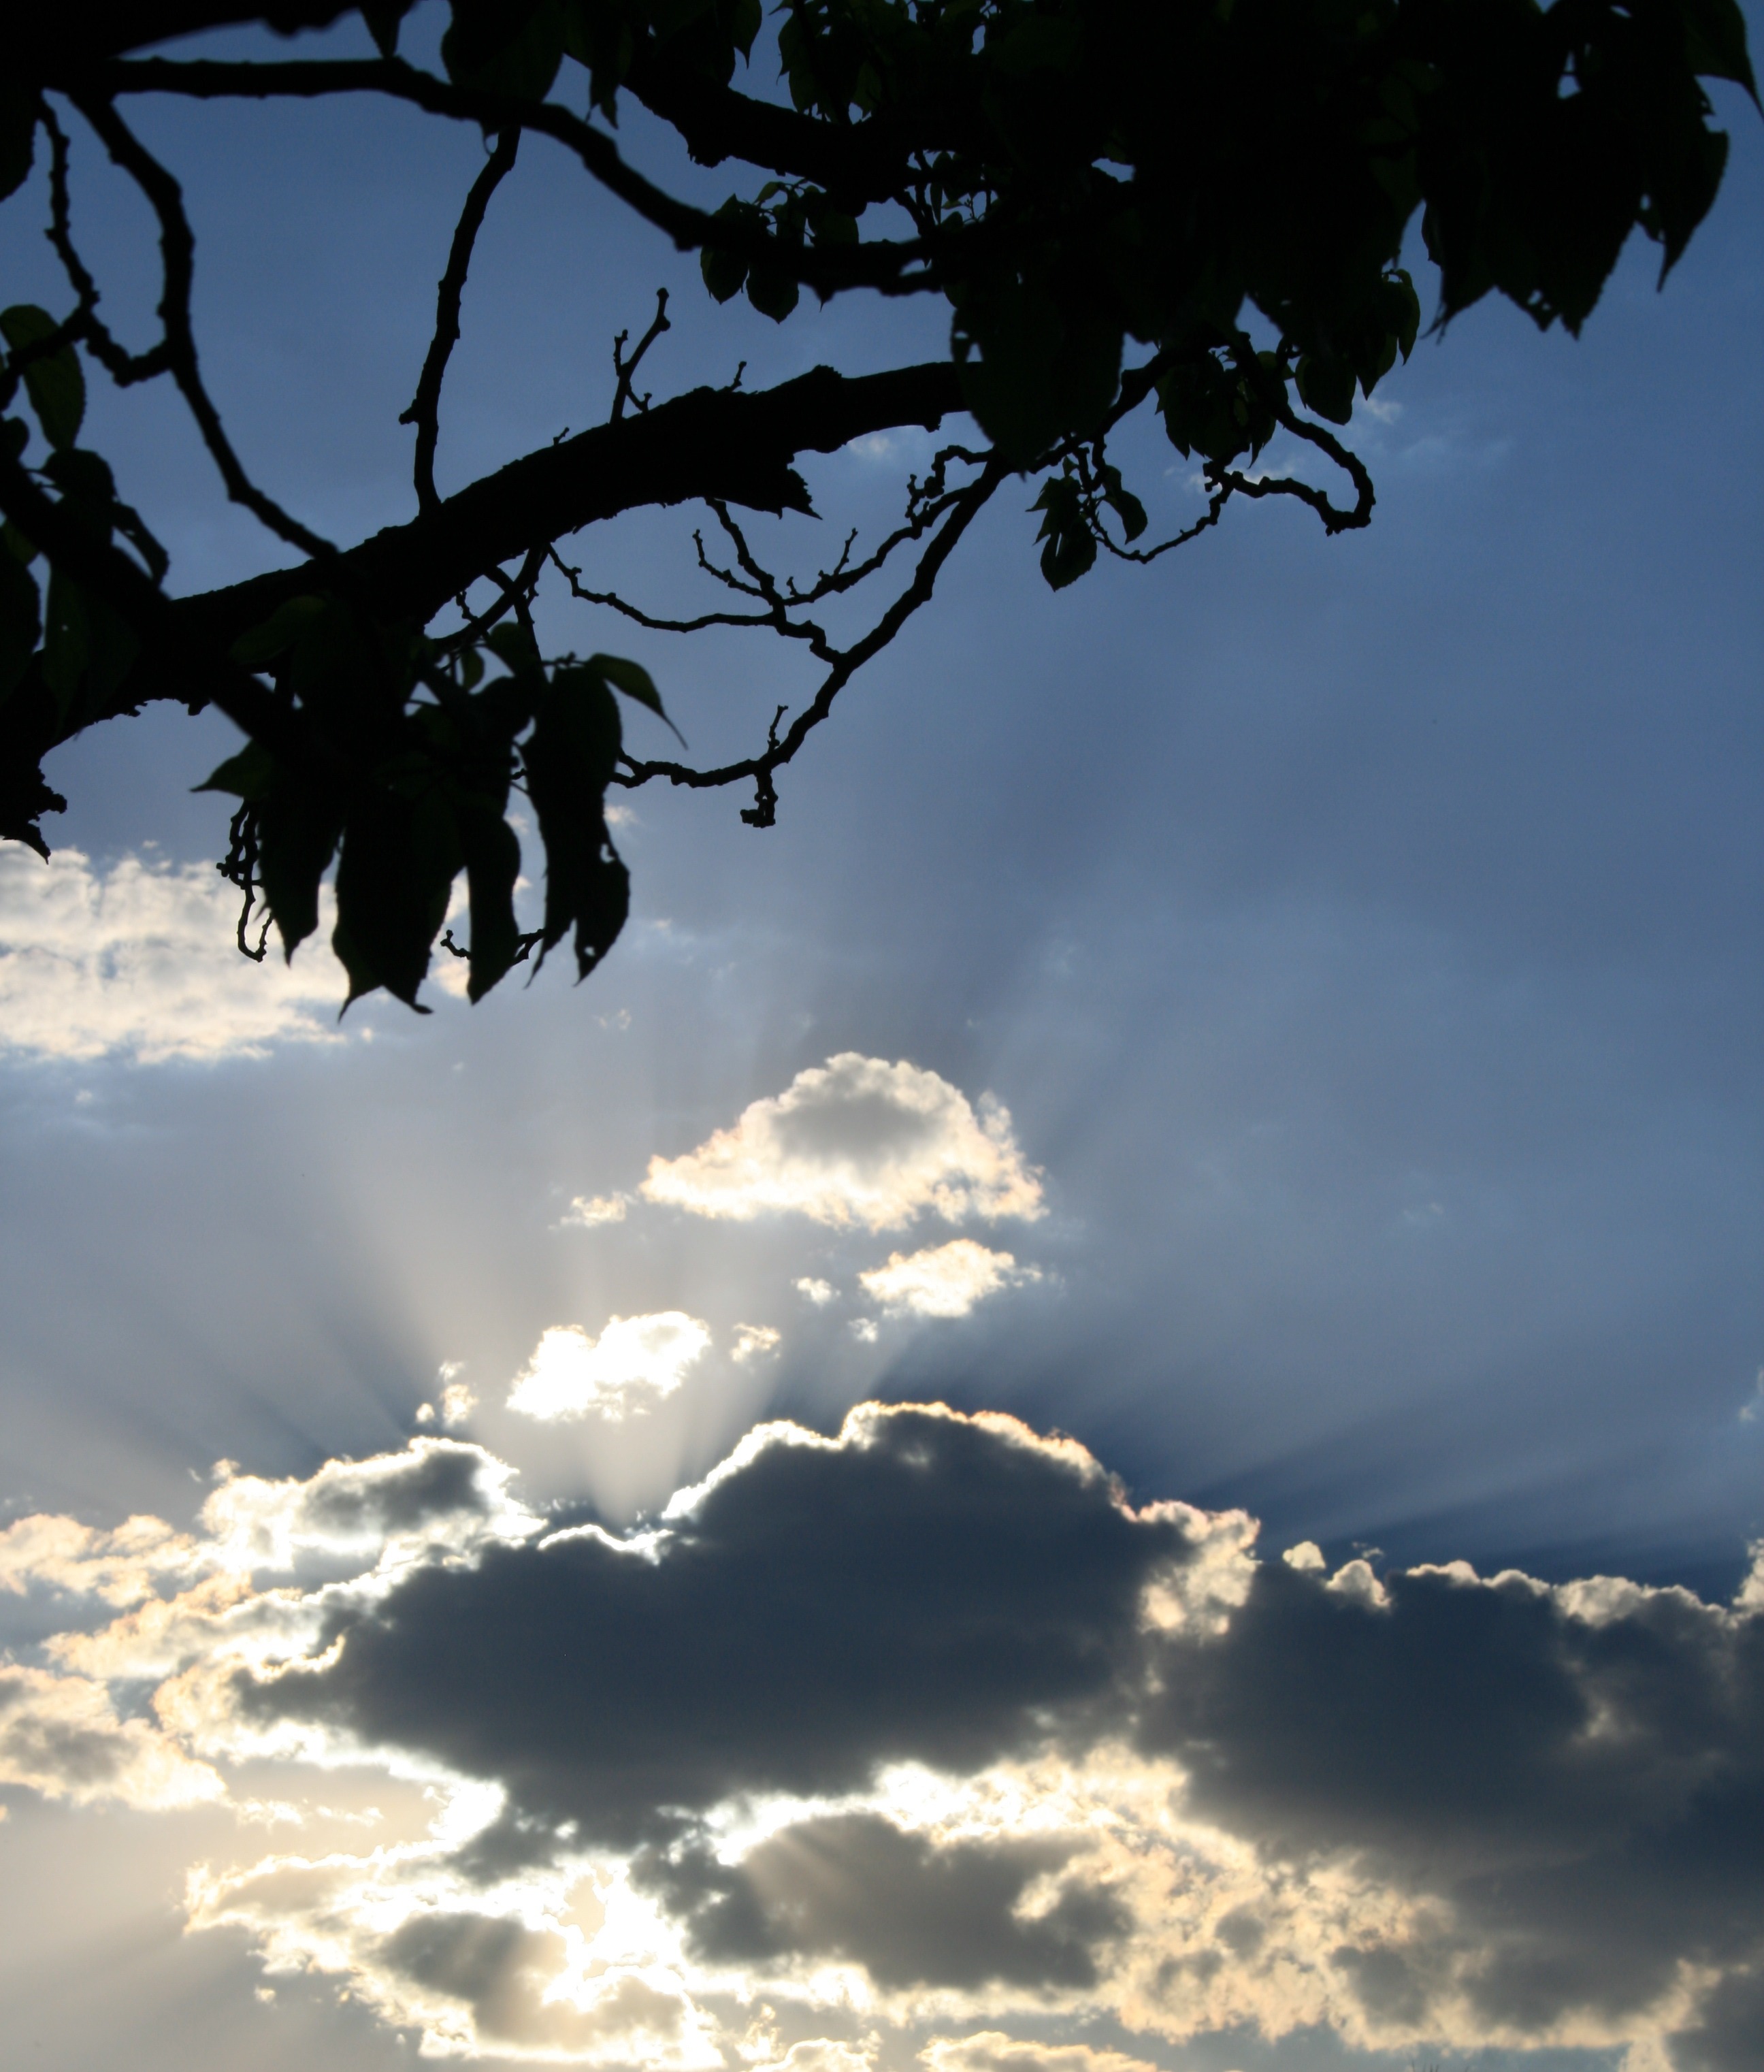
tree, nature, branch, light, cloud, plant, sky, sun, sunset, sunlight, morning, flower, atmosphere, dark, dusk, evening, reflection, blue, clouds, bright, shiny, light rays, meteorological phenomenon, radiating, woody plant, edging